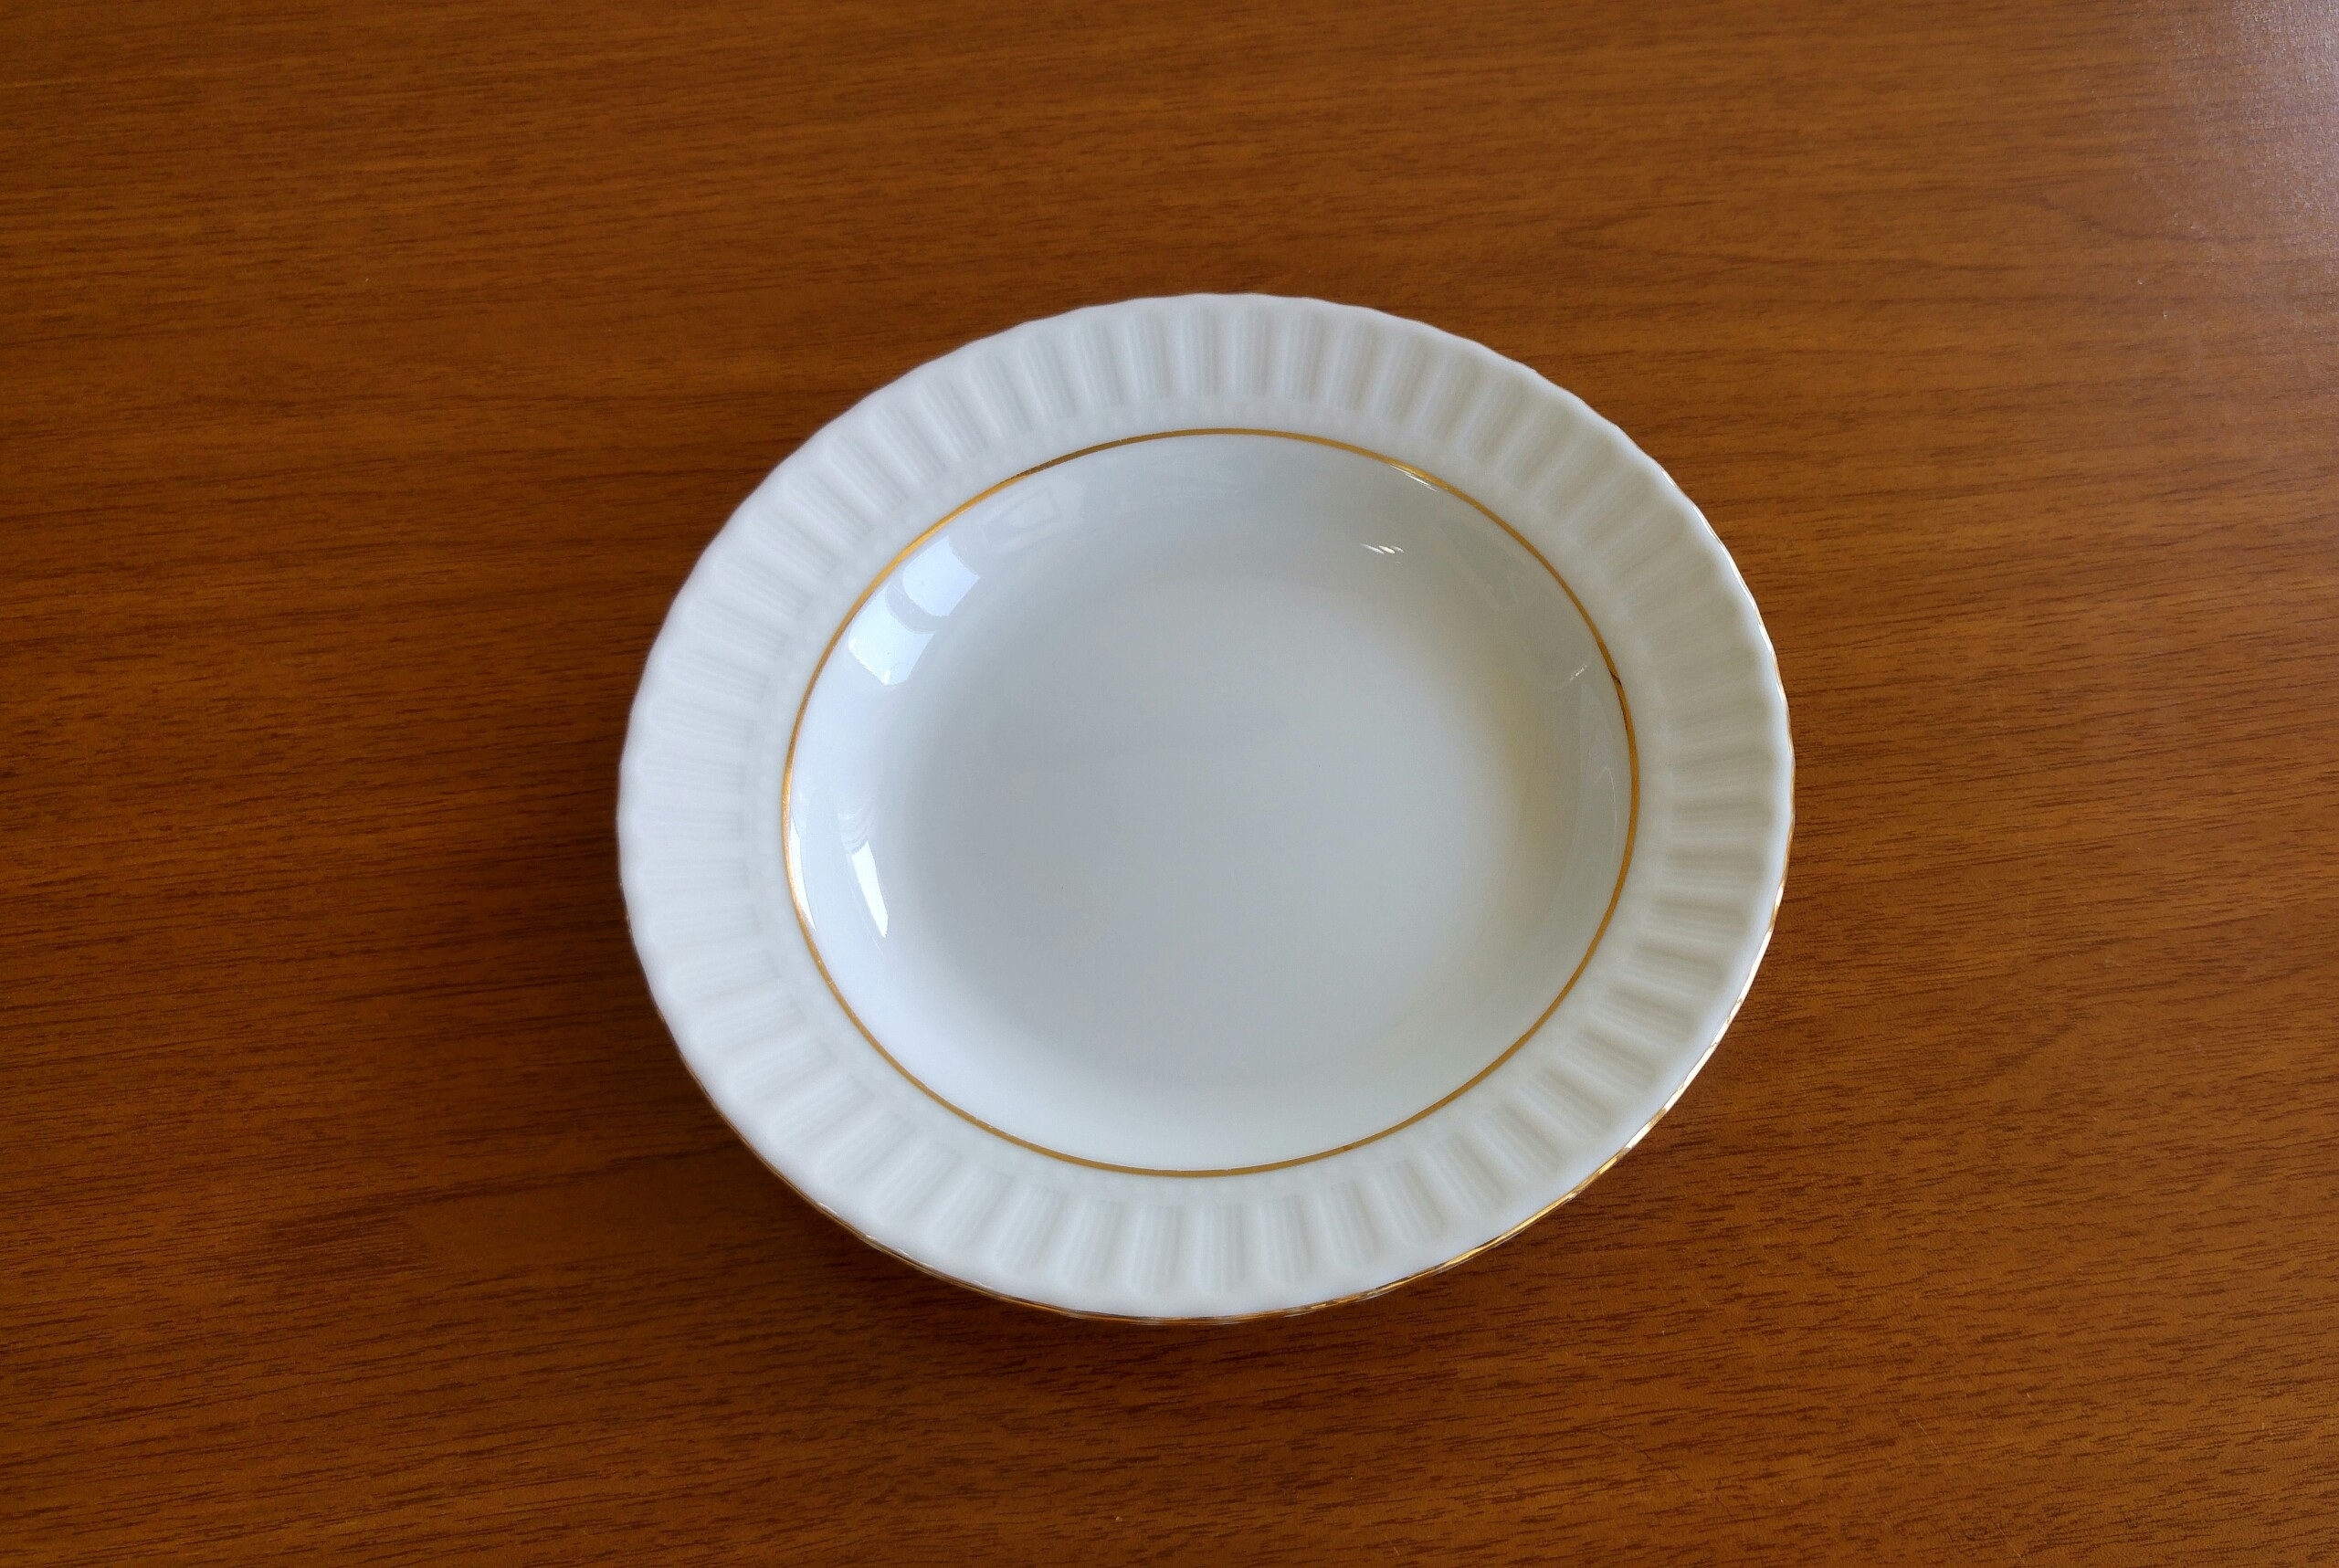
white, cup, saucer, ceramic, plate, coffee cup, tableware, material, circle, classic, porcelain, shape, dishware, porcelain plate, is empty